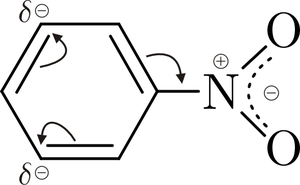
Le groupe nitro est un groupement fonctionnel en chimie de forme.